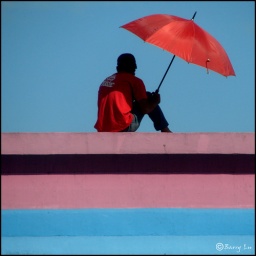
Pasay, Mia road over pass bridge way